Gastrointestinal perforation

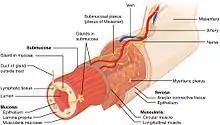
The gastrointestinal wall is composed of four layers surrounding a central lumen.

Gastrointestinal perforation is defined by a full-thickness injury to all layers of the gastrointestinal wall, resulting in a hole in the hollow GI tract (esophagus, stomach, small intestine, or large intestine). A hole can occur due to direct mechanical injury or progressive damage to the bowel wall due to various disease states.